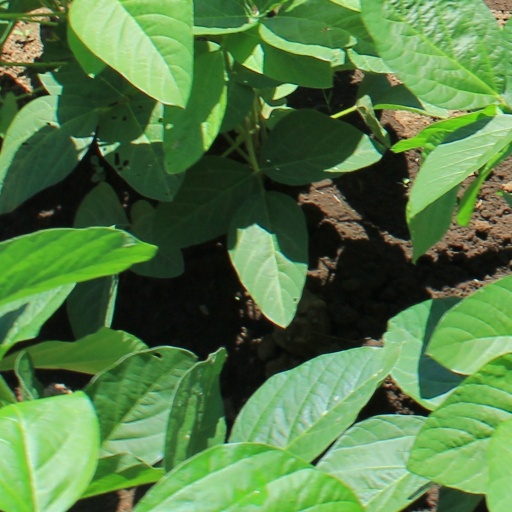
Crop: soybean